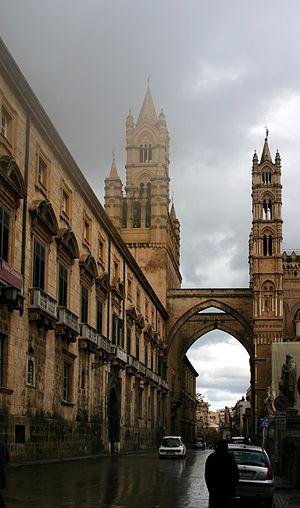
Monte di Pietà ou Seralcadi, également connu orthographié Seralcadio, est un quartier de Palerme, en Sicile. Il s'agit de la troisième des unités de premier niveau de Palerme.